Maksim Romashchenko

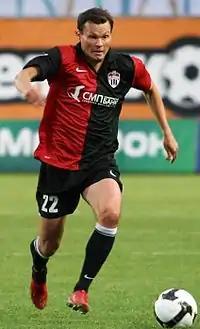
Romaschenko playing for Khimki in 2009

Maksim Yorevich Romaschenko (born 31 July 1976) is a Ukrainian-Belorussian professional football coach and former player, who played as a midfielder, most notably for Dynamo Moscow. He made 64 appearances for the Belarus national team and is the country's record goalscorer.